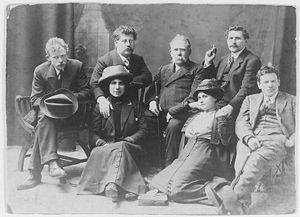
Milly Witkop était une anarcho-syndicaliste, féministe, écrivaine et militante juive ukrainienne. Elle était la conjointe de fait de l'anarchiste Rudolf Rocker.
Rudolf Rocker, historien et écrivain anarchiste, est une figure majeure du mouvement libertaire international, théoricien de l'anarcho-syndicalisme et du socialisme libertaire. Il est le conjoint de l'anarcho-syndicaliste et féministe Milly Witkop.